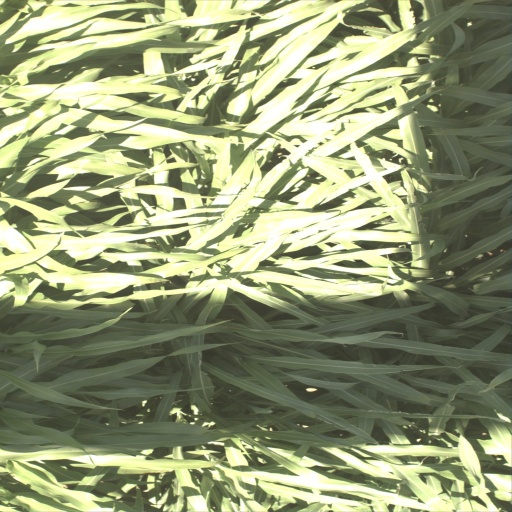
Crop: sorghum